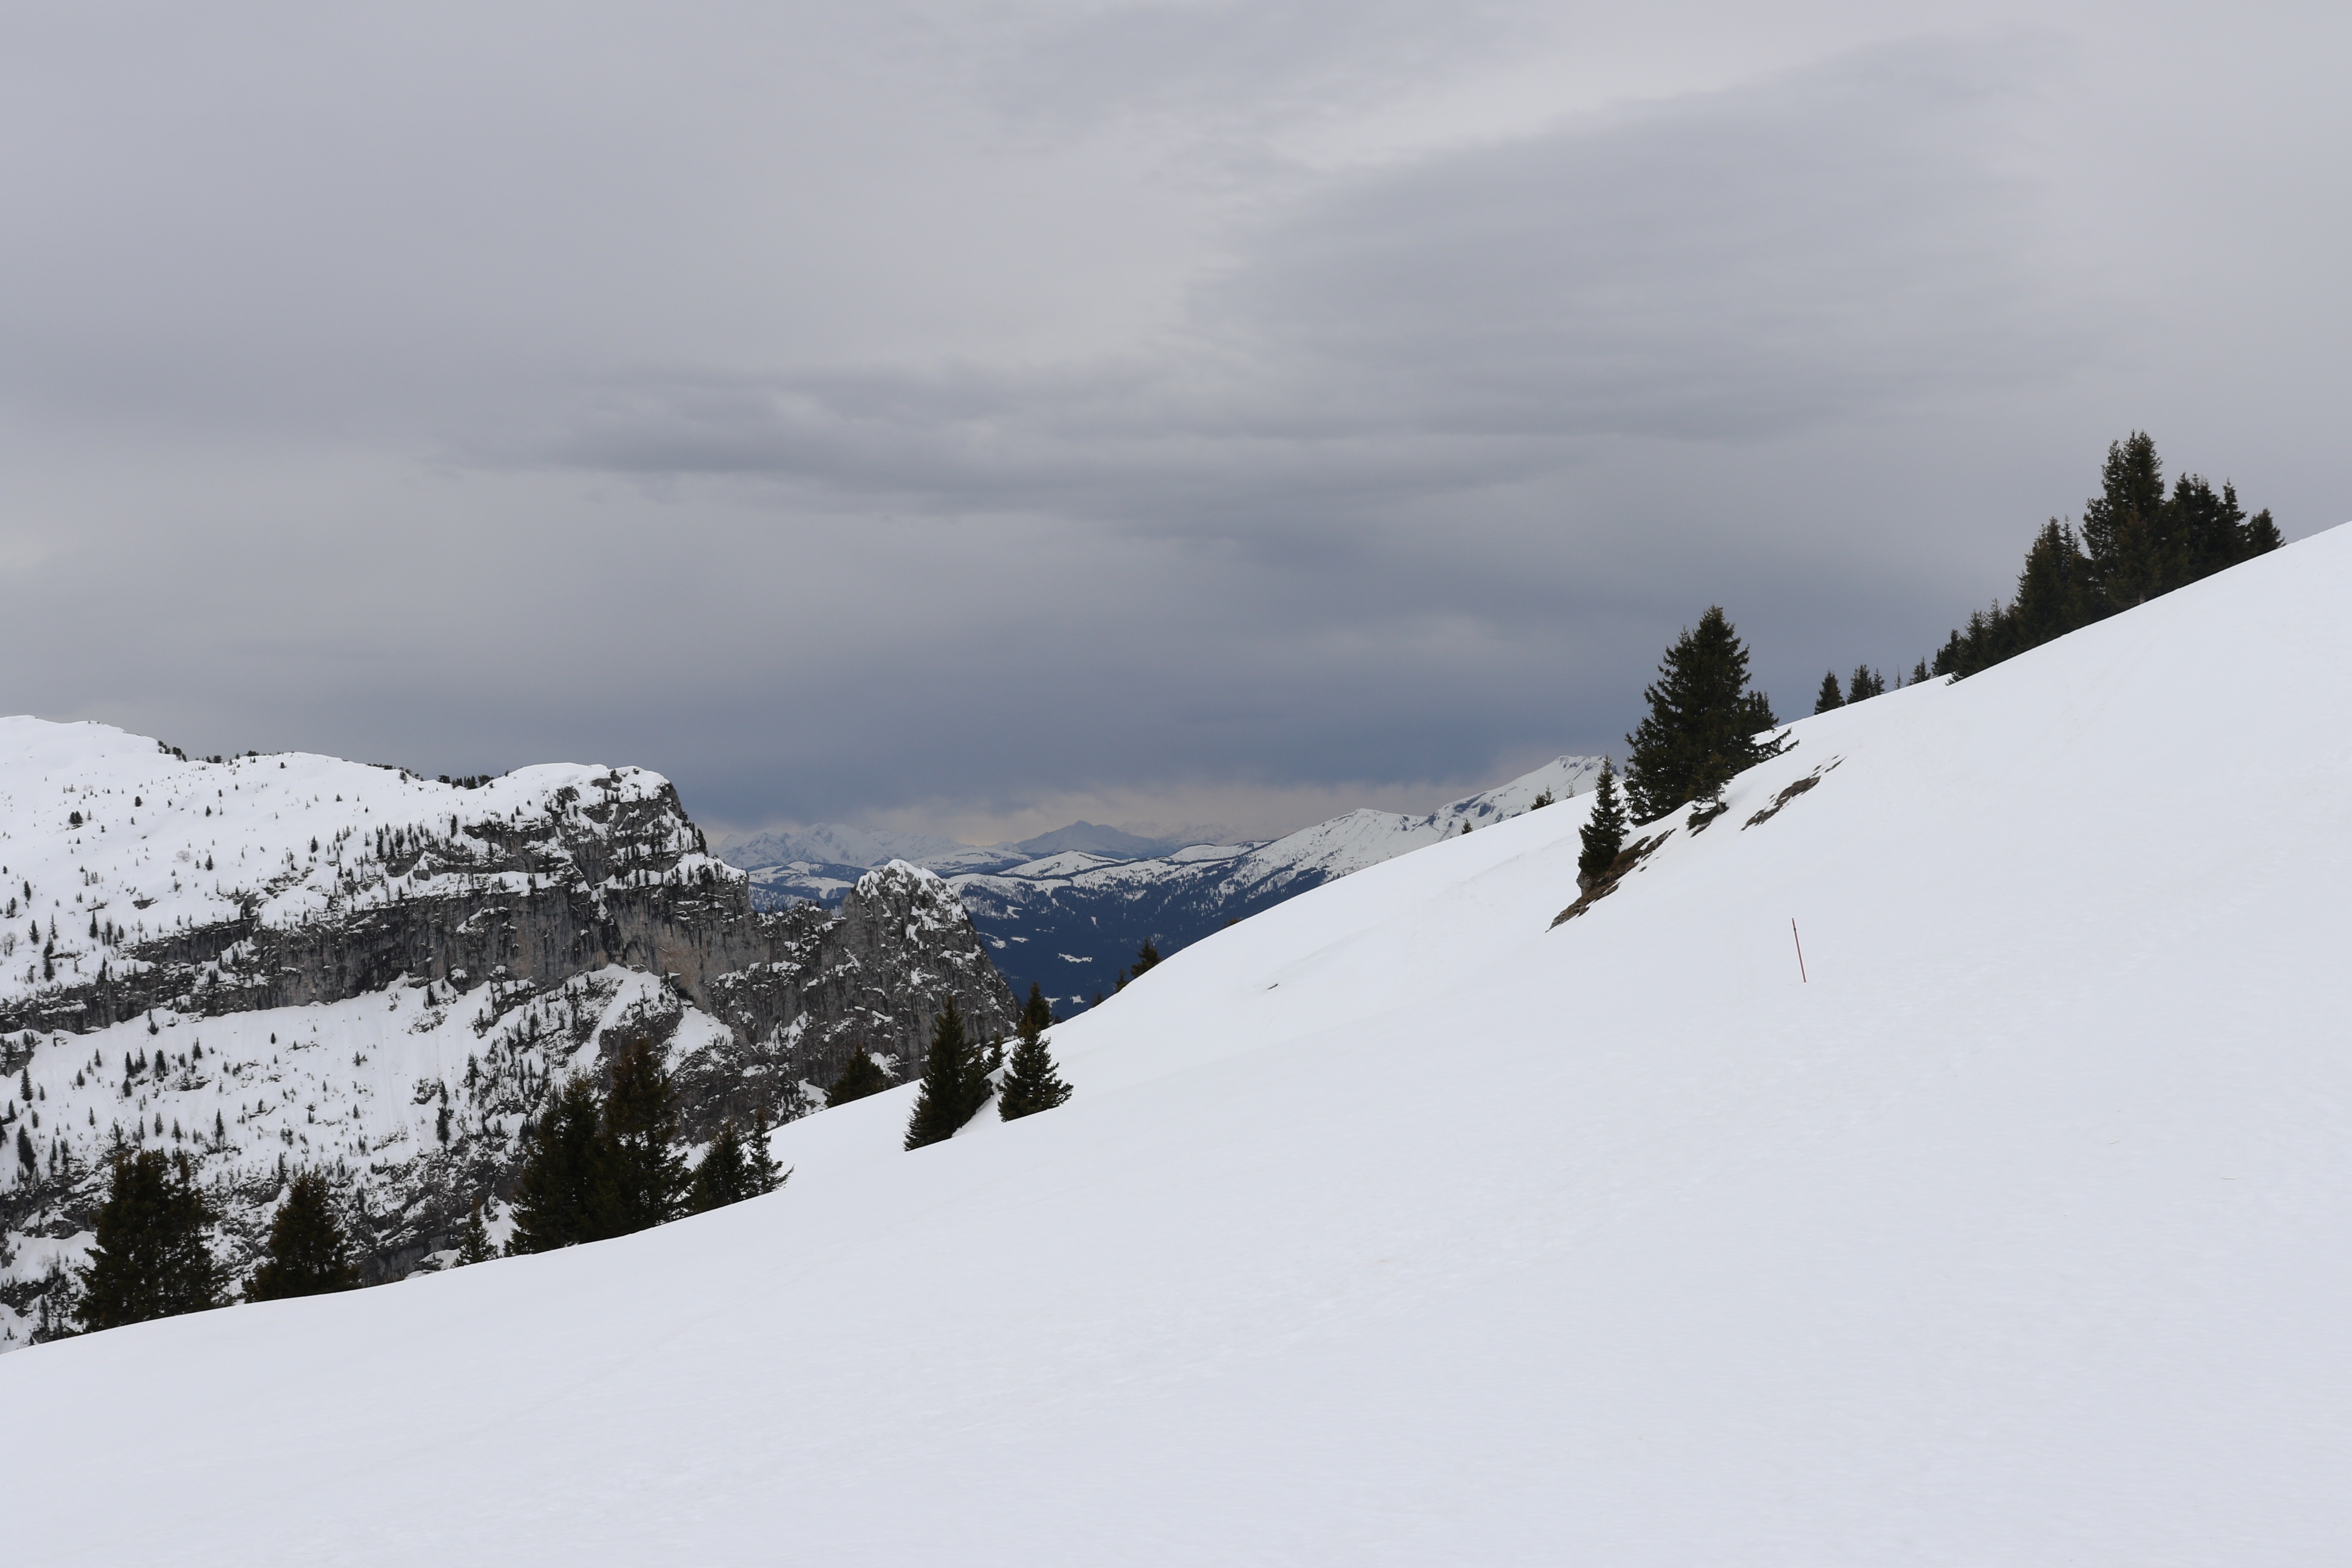
landscape, mountain, snow, winter, mountain range, weather, skiing, season, ridge, summit, sports equipment, winter sport, mountains, alps, ski, footwear, ski touring, ski mountaineering, ski equipment, mountainous landforms, geological phenomenon